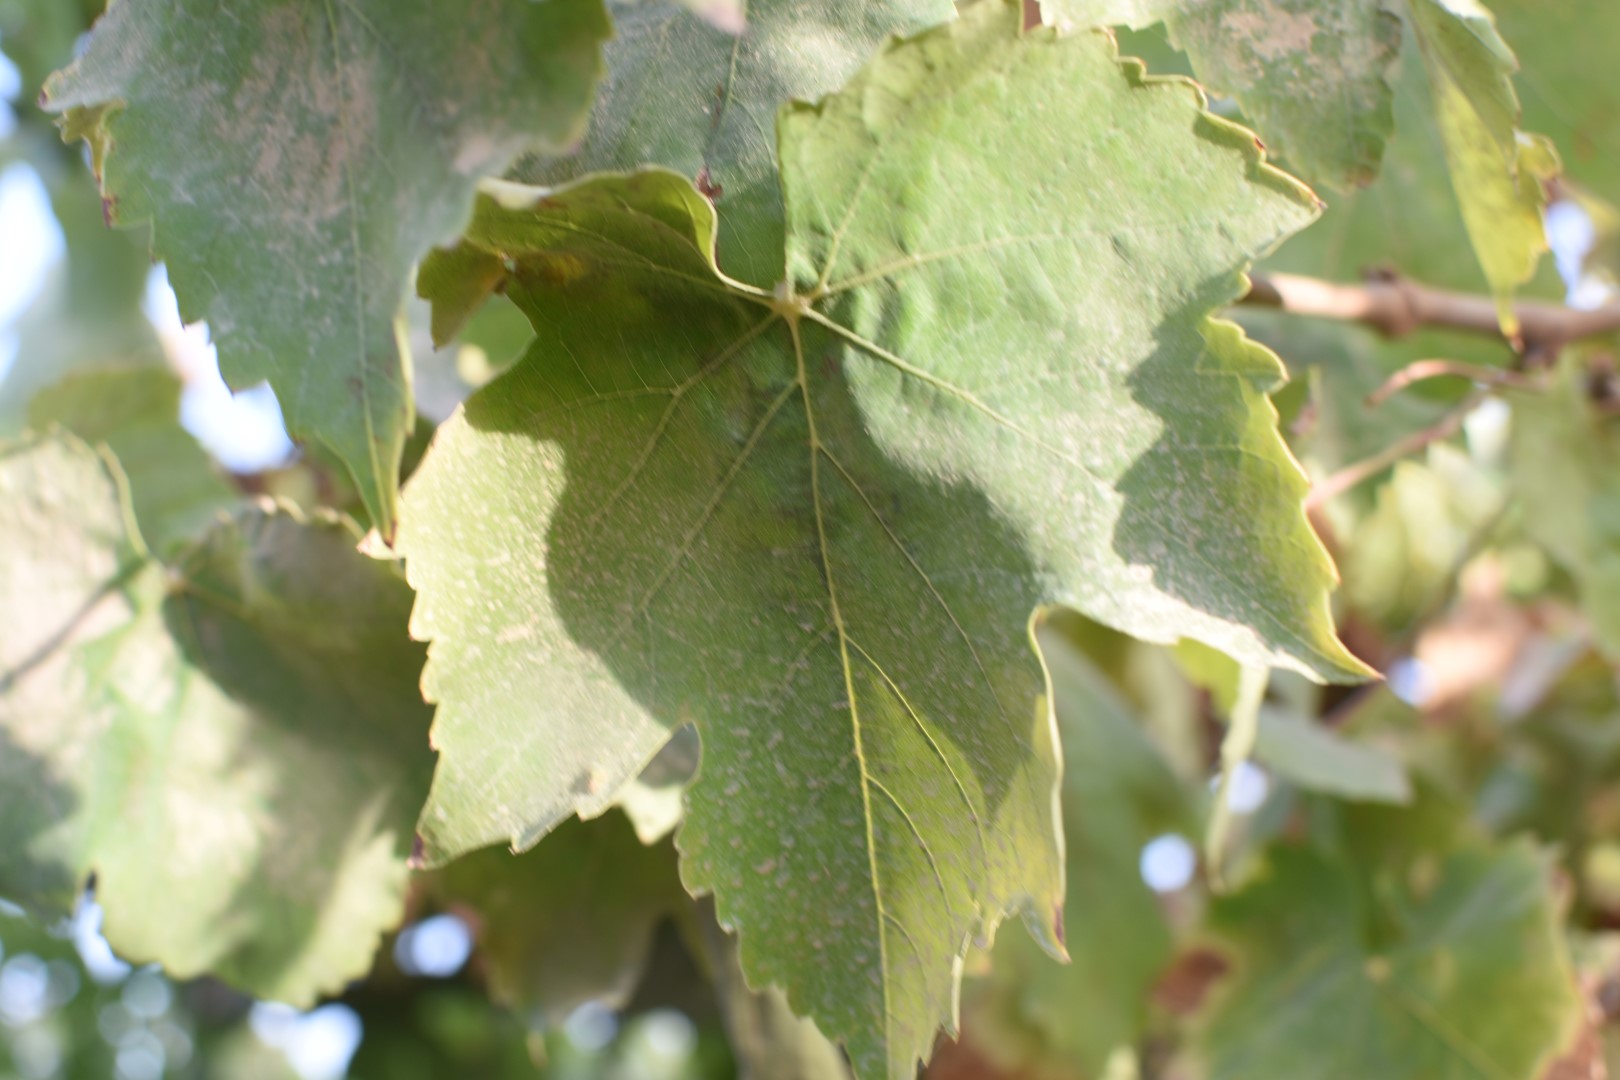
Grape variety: Thompson Seedless